Pasqua Rosée

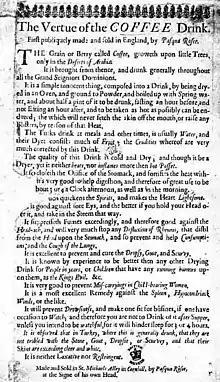
"The Vertue of the Coffee Drink", published by Rosée in 1652

Pasqua Rosée was born in the early seventeenth century into the ethnic Greek community of the Republic of Ragusa (now southernmost Croatia), and is variously described as Greek, Armenian, Turkish and "of Greek or Turkish origin". Little is known about his early life, but it is thought he spoke at least three languages: Greek, Turkish and English.